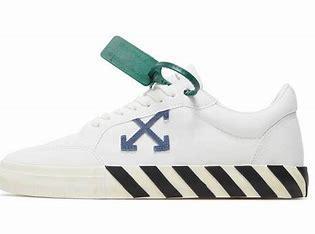
Brand: Off-White
Model: Off Vulc